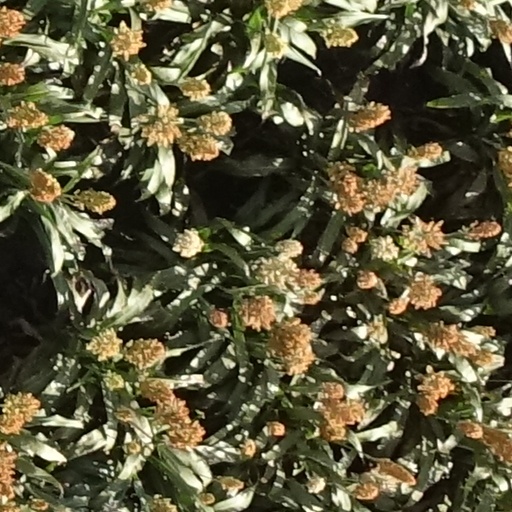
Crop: sorghum